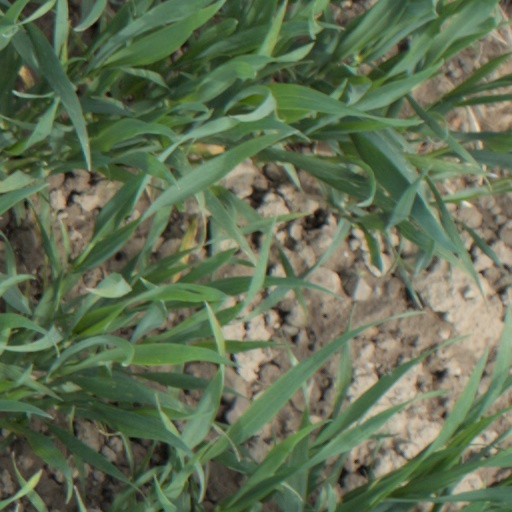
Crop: wheat